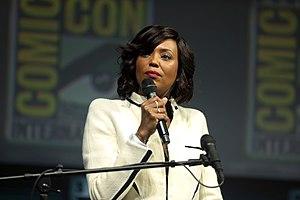
Aisha Tyler est une actrice, productrice, réalisatrice, scénariste et animatrice de télévision afro-américaine née le 18 septembre 1970 à San Francisco, Californie.